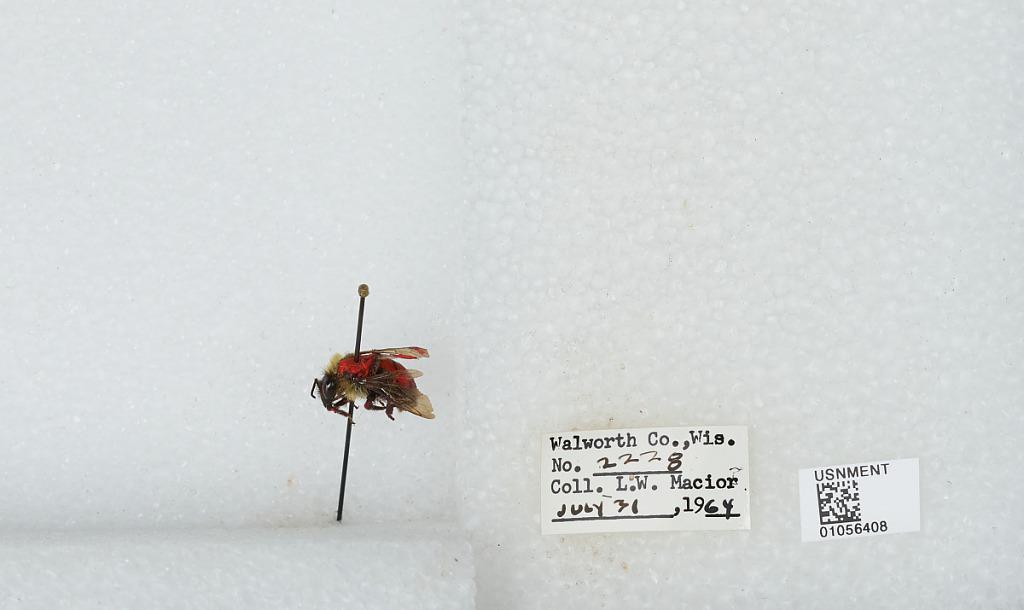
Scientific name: Bombus (Pyrobombus) bimaculatus Cresson
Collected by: L. Macior
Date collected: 1964-7-31
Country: United States
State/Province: Wisconsin
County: Walworth
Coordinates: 42.67, -88.54